Lydia Haase

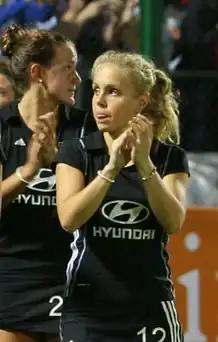
2010 Women's Hockey World Cup

Lydia Haase (born 7 September 1986) is a former German field hockey player, who played as a forward for the Germany women's national field hockey team.